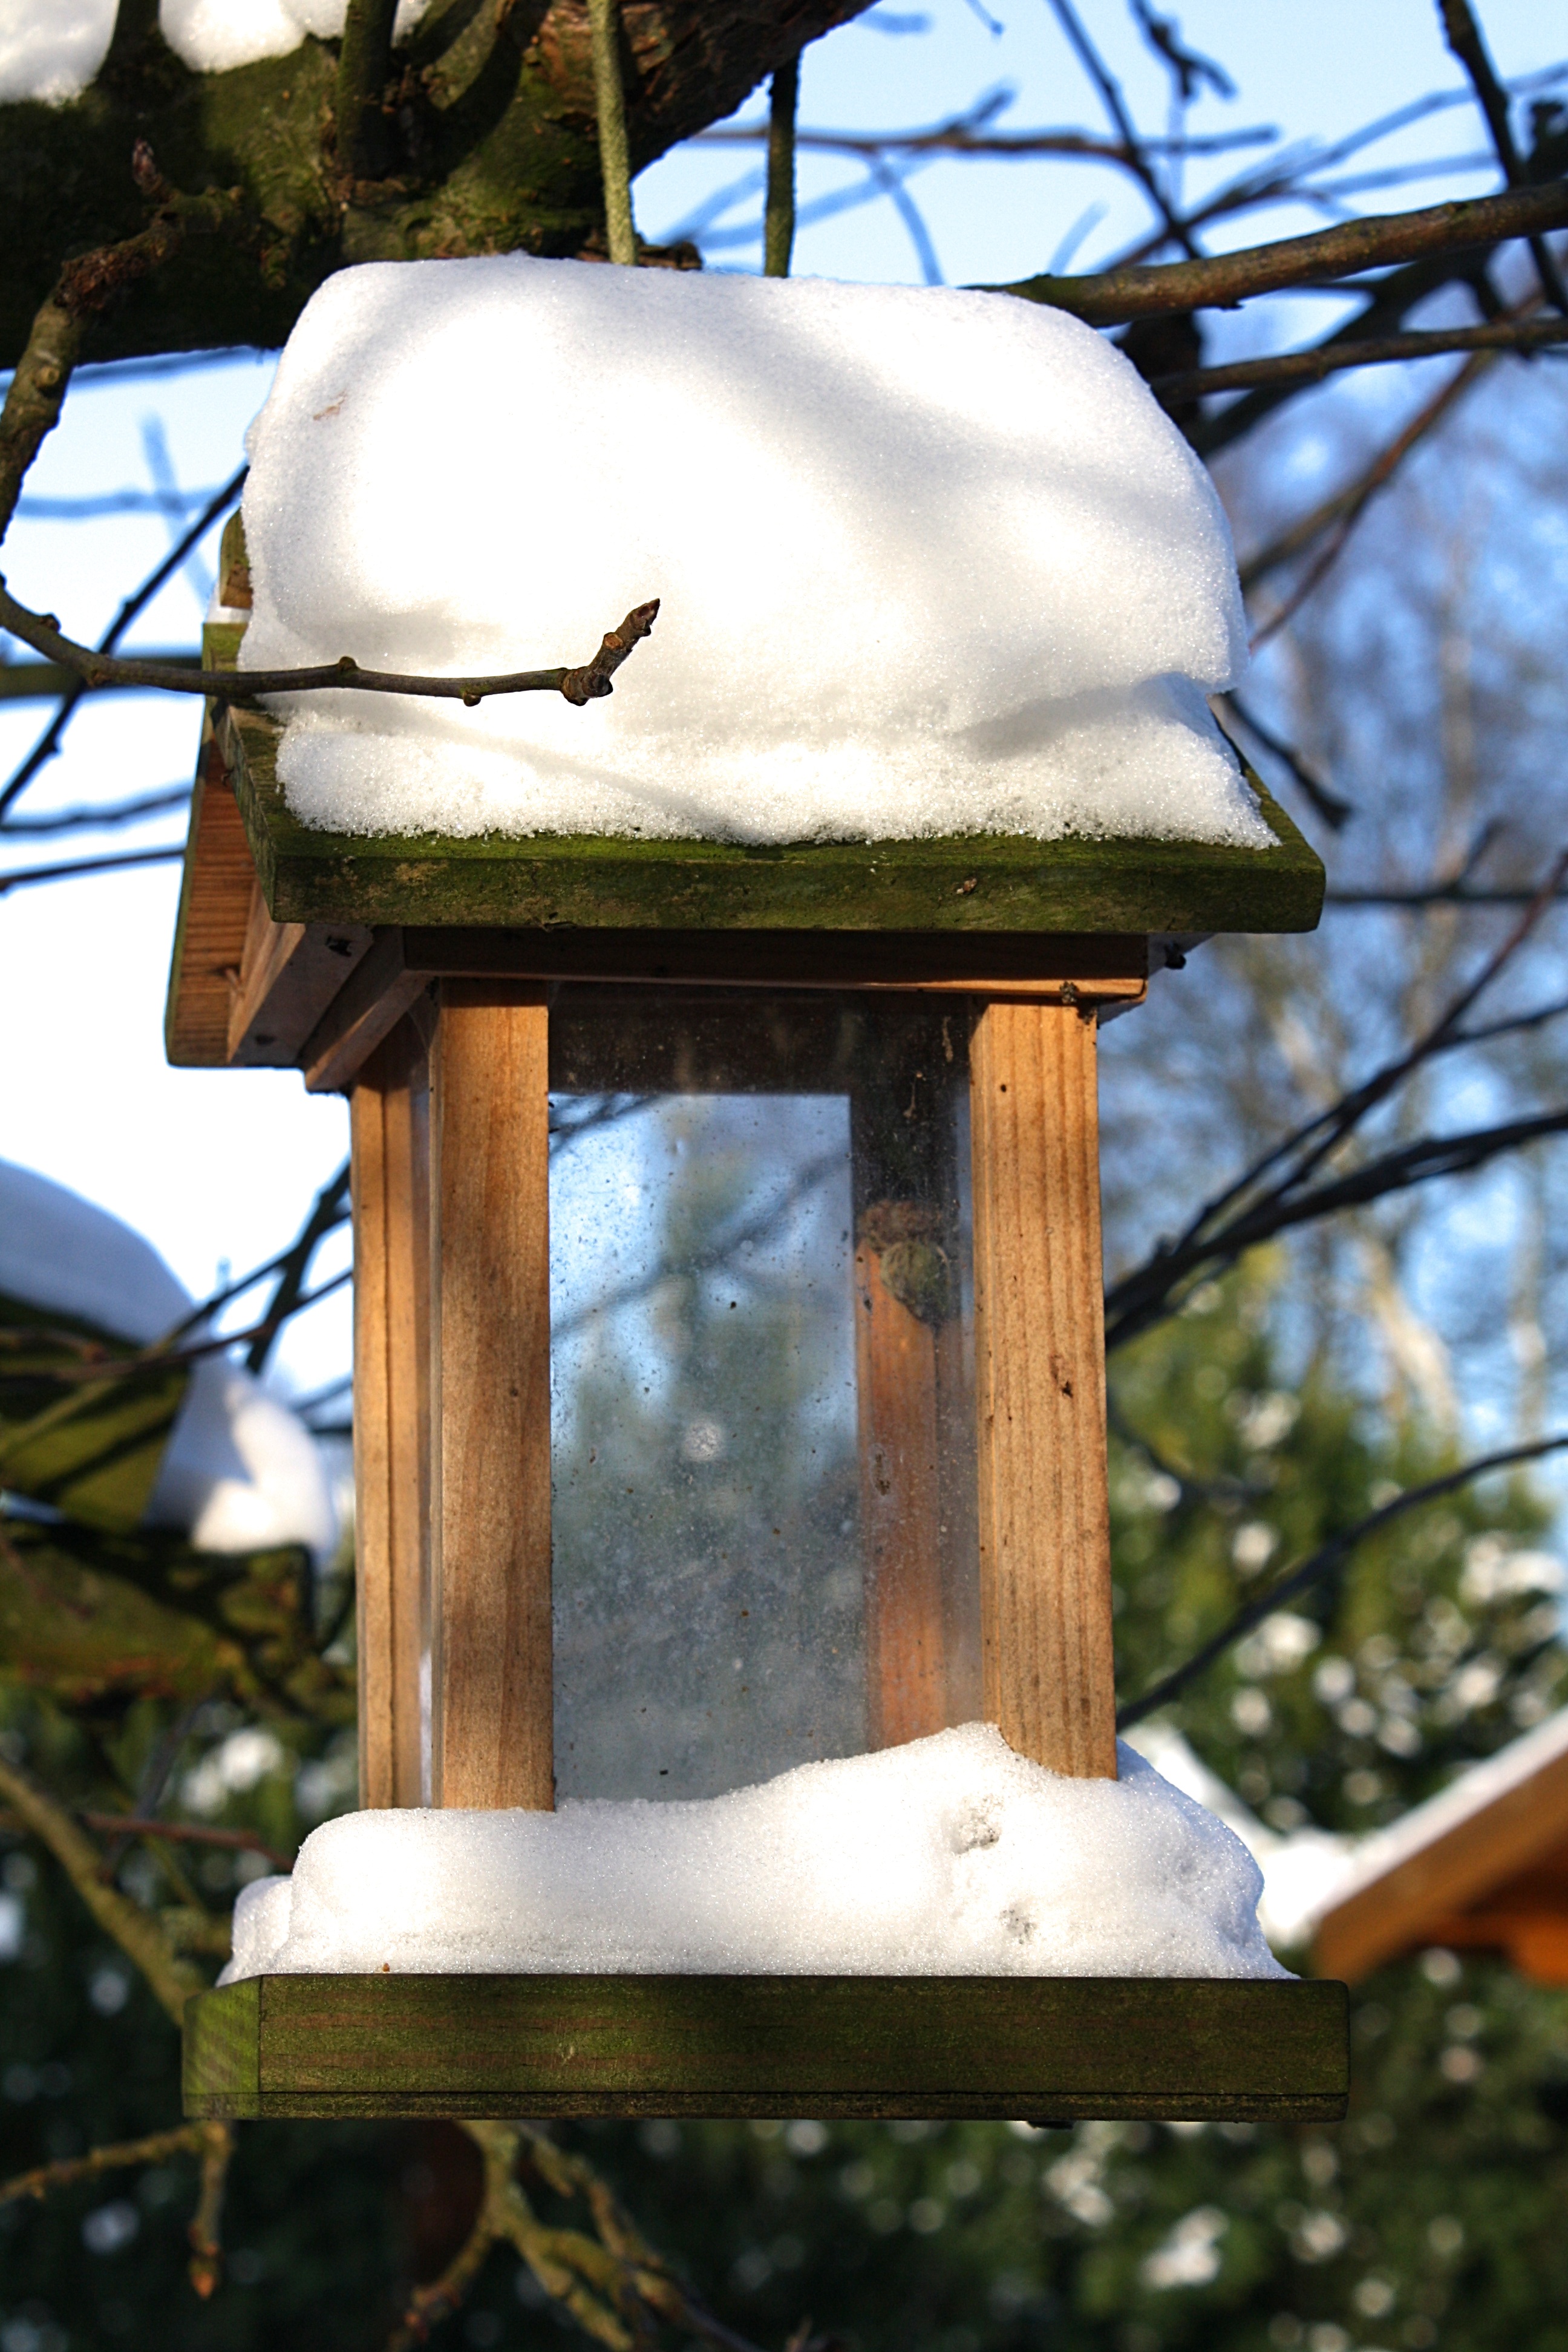
nature, outdoor, snow, cold, winter, bird, wildlife, feed, food, spring, freeze, garden, lighting, eating, feeder, bird feeder